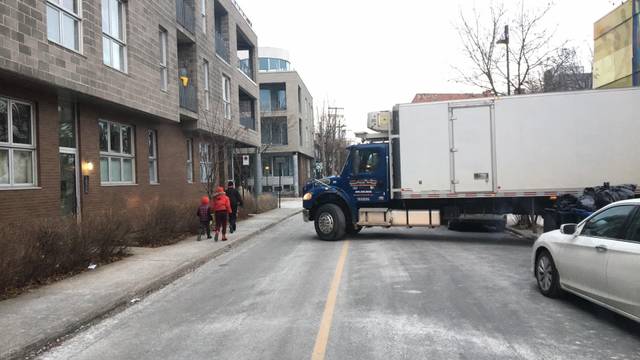
Region: Canada
Coordinates: 45.516, -73.575